The Doors

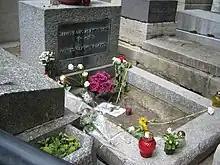
Jim Morrison's grave at the Père Lachaise Cemetery in Paris

During the recording of their next album, "Morrison Hotel", in November 1969, Morrison again found himself in trouble with the law after harassing airline staff during a flight to Phoenix, Arizona to see the Rolling Stones in concert. Both Morrison and his friend and traveling companion Tom Baker were charged with "interfering with the flight of an intercontinental aircraft and public drunkenness". If convicted of the most serious charge, Morrison could have faced a ten-year federal prison sentence for the incident. The charges were dropped in April 1970 after an airline stewardess reversed her testimony to say she mistakenly identified Morrison as Baker.